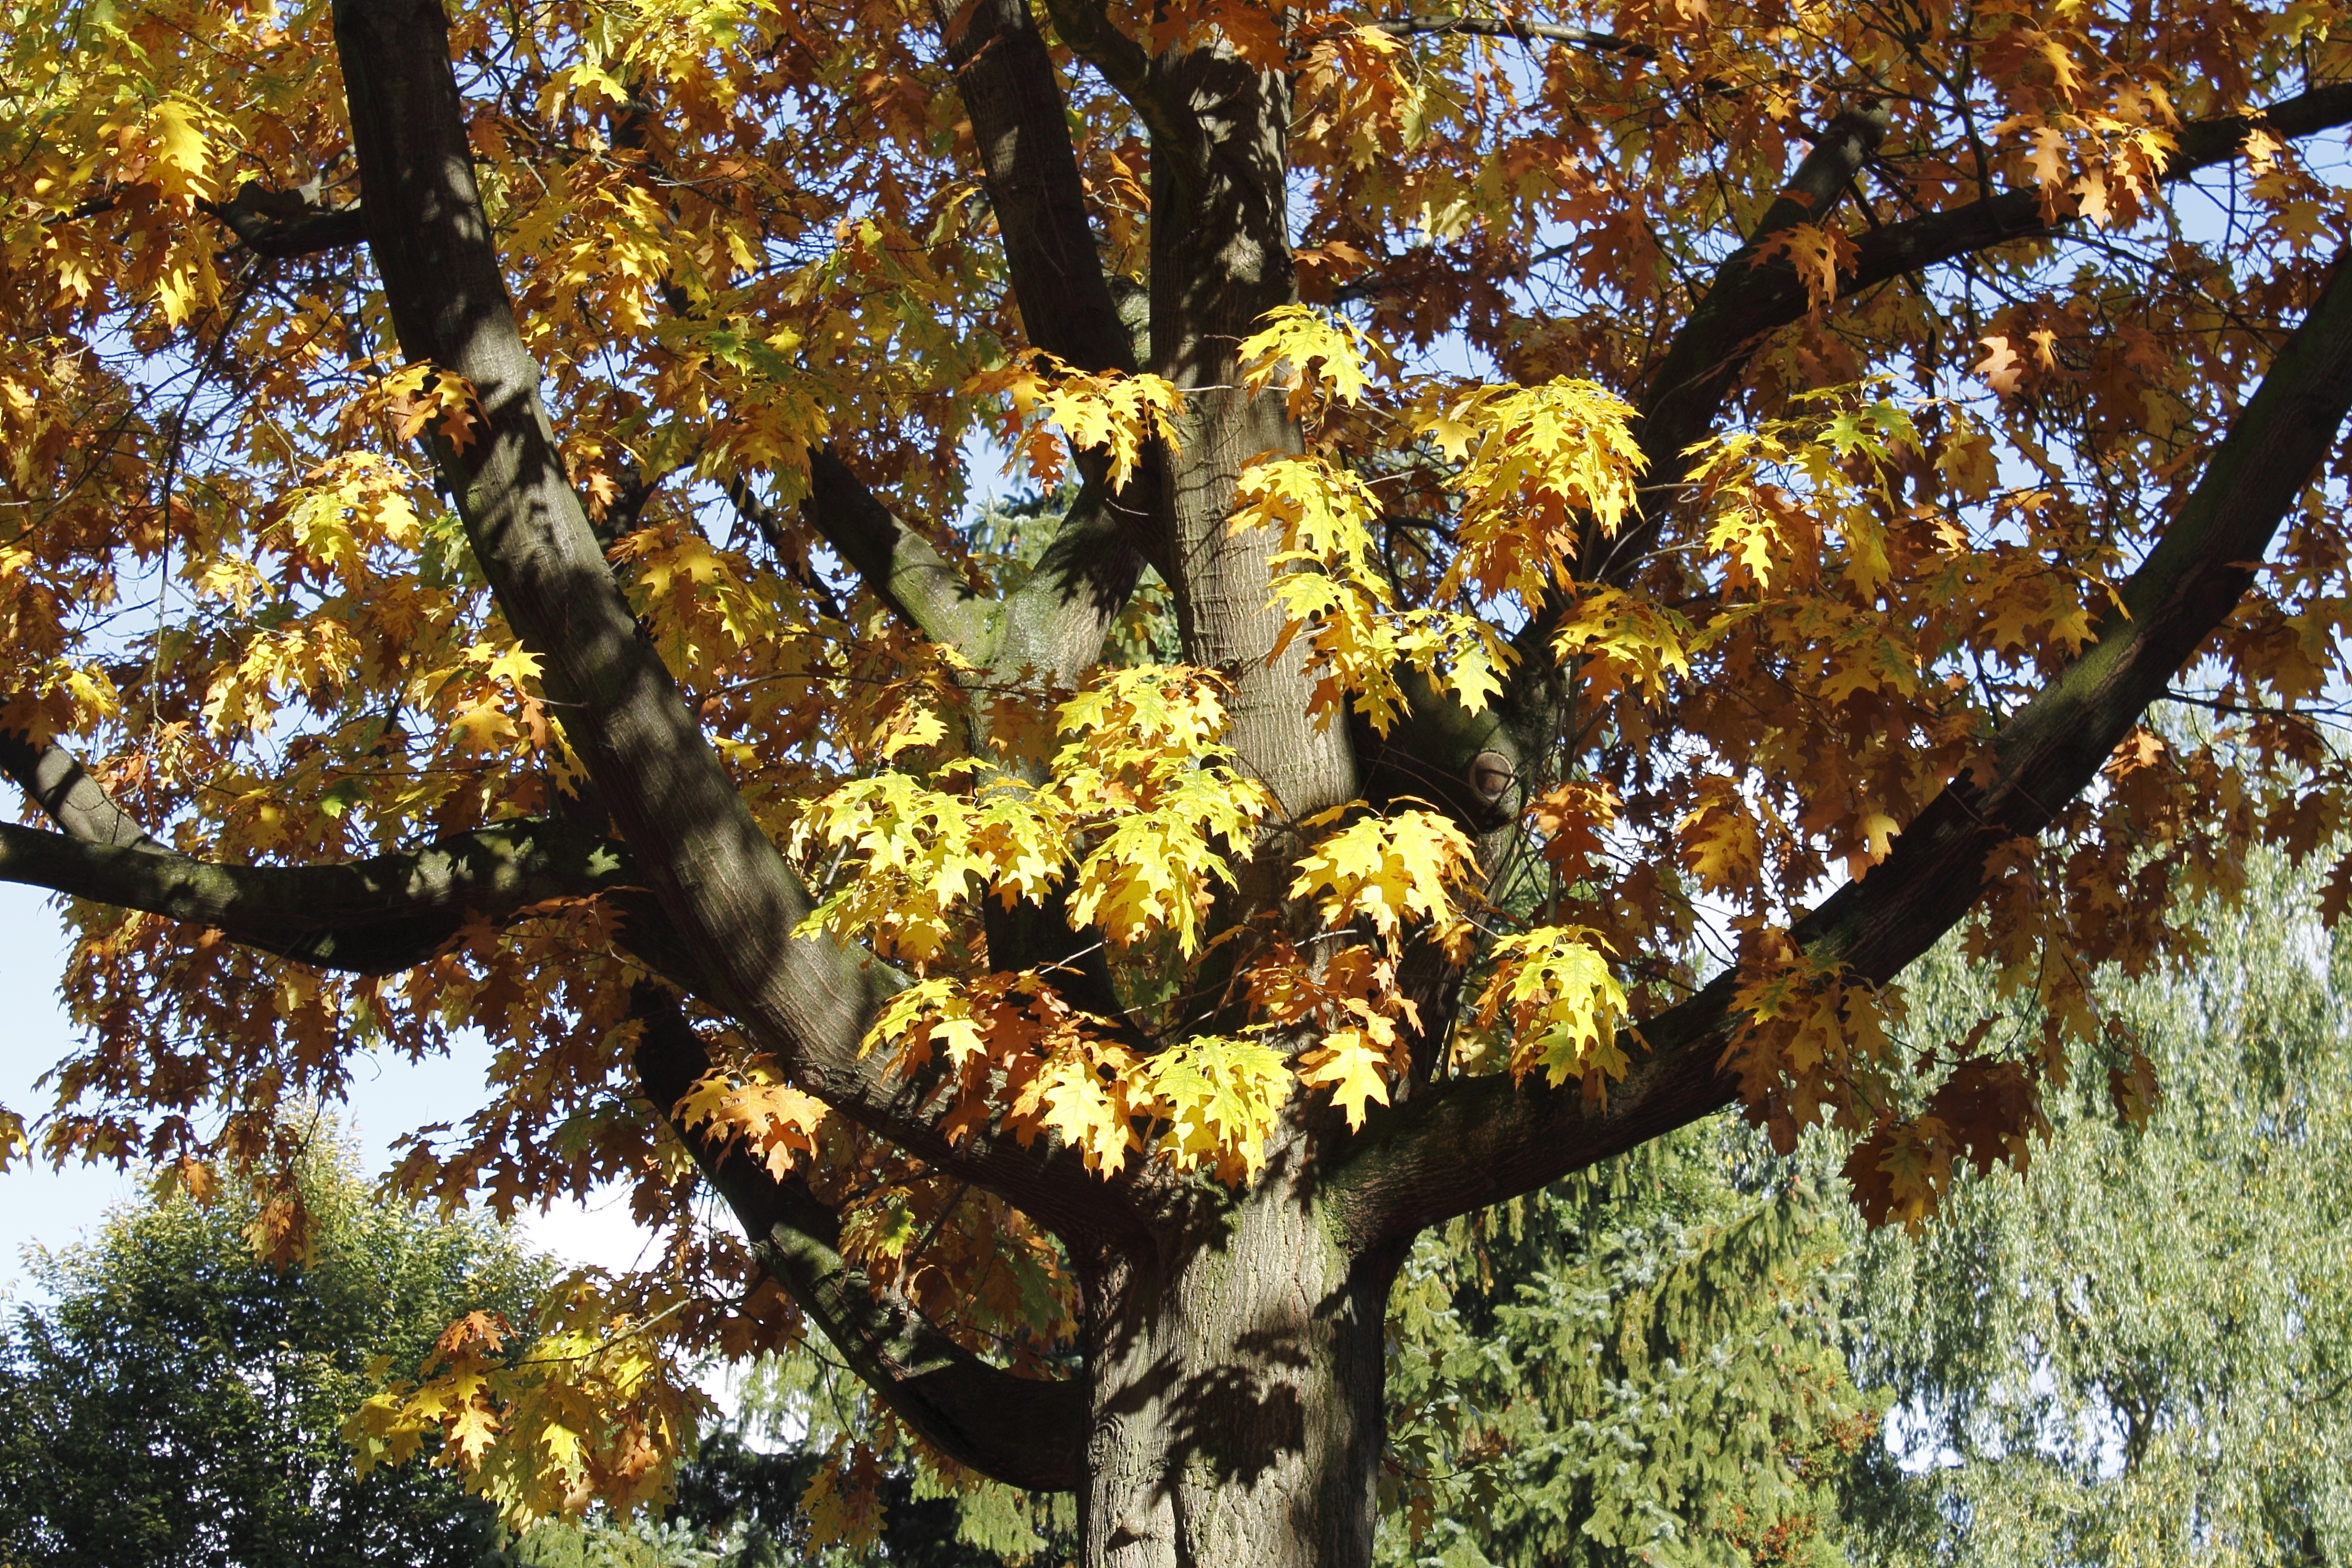
tree, branch, blossom, plant, sunlight, leaf, flower, food, produce, autumn, botany, flora, season, leaves, shrub, deciduous, october, time of year, flowering plant, maidenhair tree, woody plant, land plant